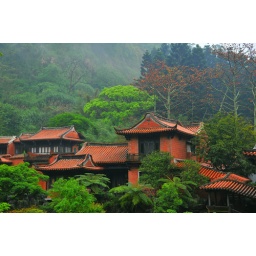
Red roof and red flower tree in background make a beautiful contrast.